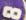
Number: 8